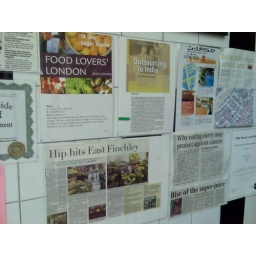
My book on the wall in Majjo's